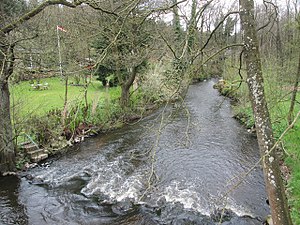
Frørup (Sydslesvig)
Trenen ved Frørup
Trenen i Frørup (Frörup), Oeversø (Oeversee), Sydslesvig
Frørup eller Frörup er en landsby i Lusangel i det centrale Sydslesvig beliggende mellem Tarp og Oversø ved Trenen. Administrativt hører Frørup under Oversø Kommune i Slesvig-Flensborg kreds i den nordtyske delstat Slesvig-Holsten. I den danske tid indtil 1864 hørte landsbyen under Oversø Sogn.